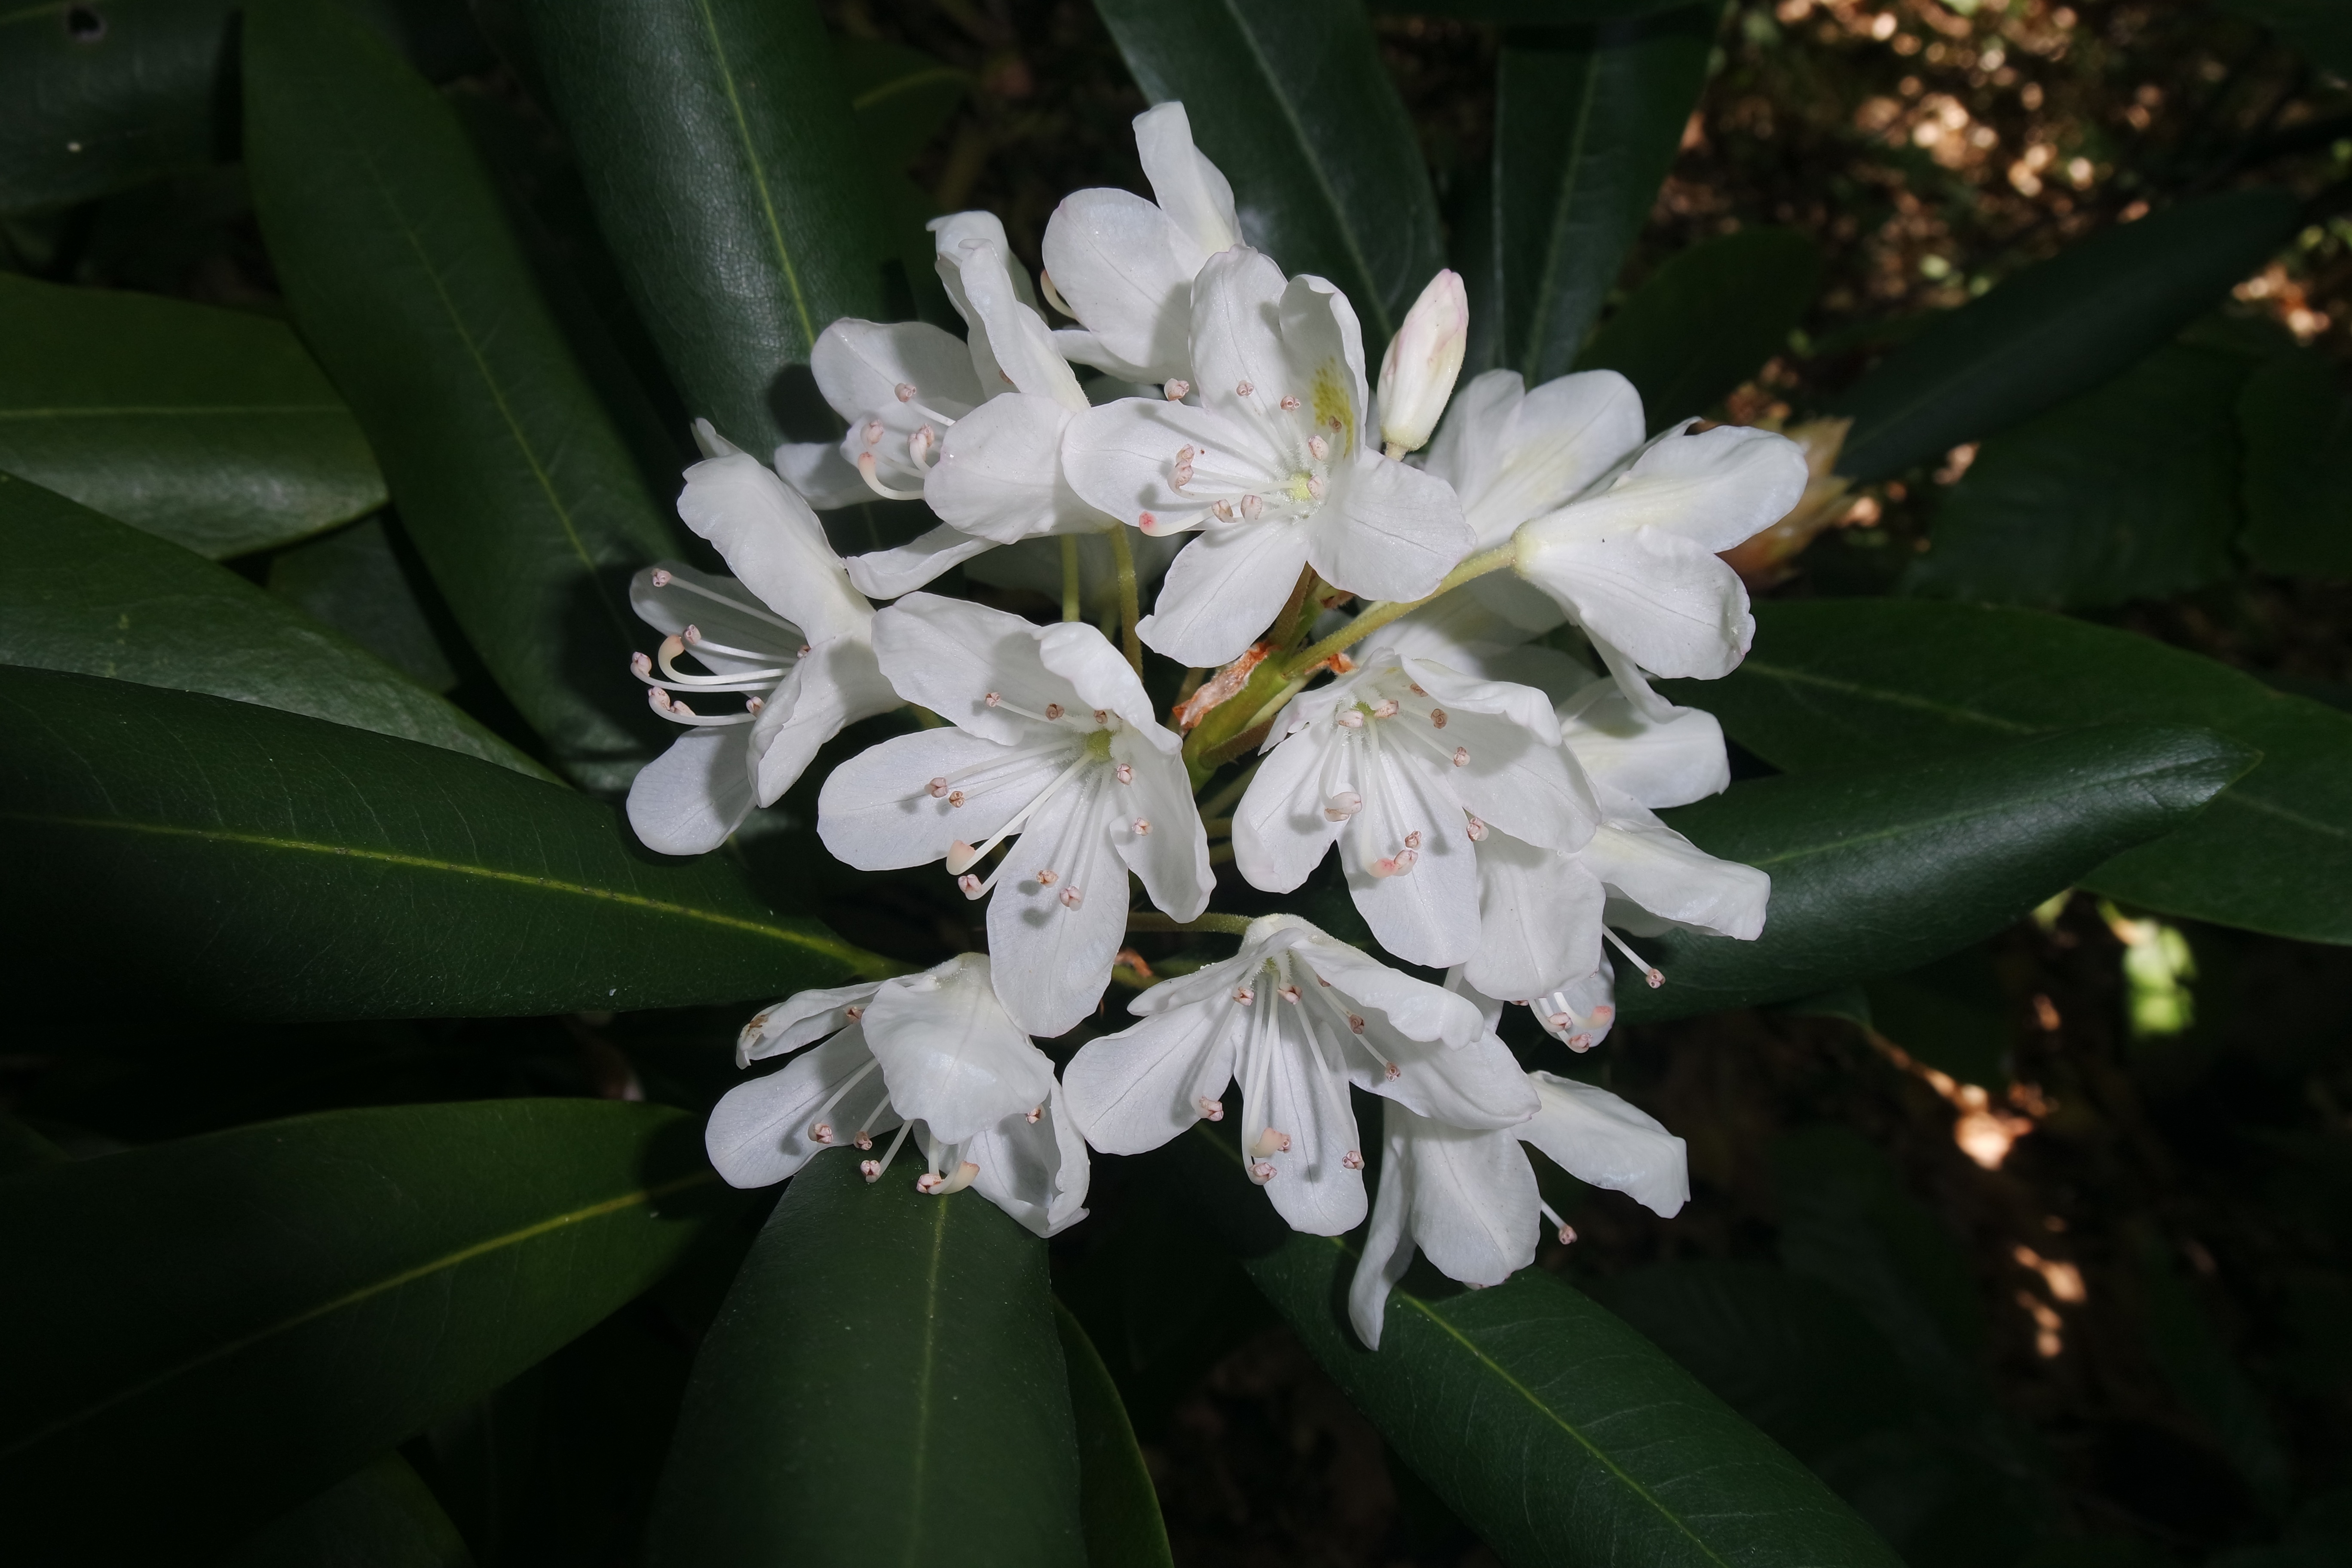
blossom, plant, leaf, flower, botany, flora, wildflower, shrub, macro photography, jasmine, flowering plant, woody plant, land plant